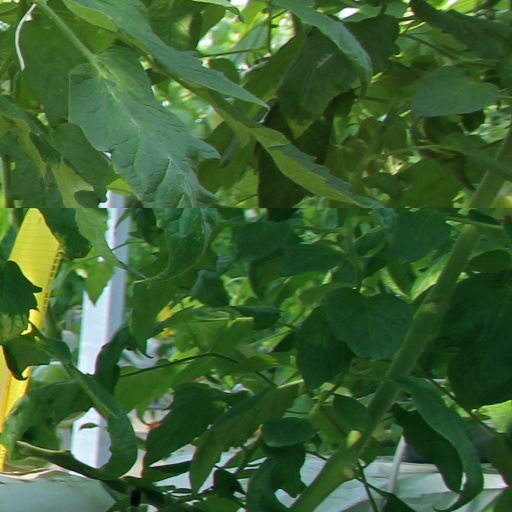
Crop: tomato